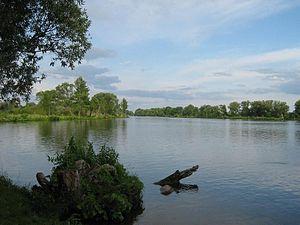
Le canal Havel est une voie d'eau navigable d'une trentaine de kilomètres dans la région de Brandebourg en Allemagne. Son creusement commencé en mai 1951, le canal fut inauguré le 28 juin 1952.